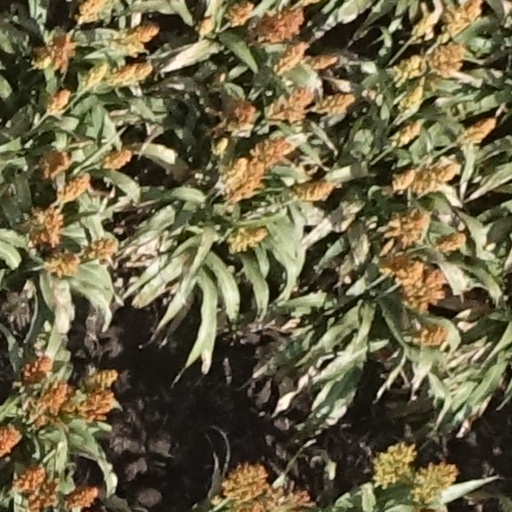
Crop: sorghum